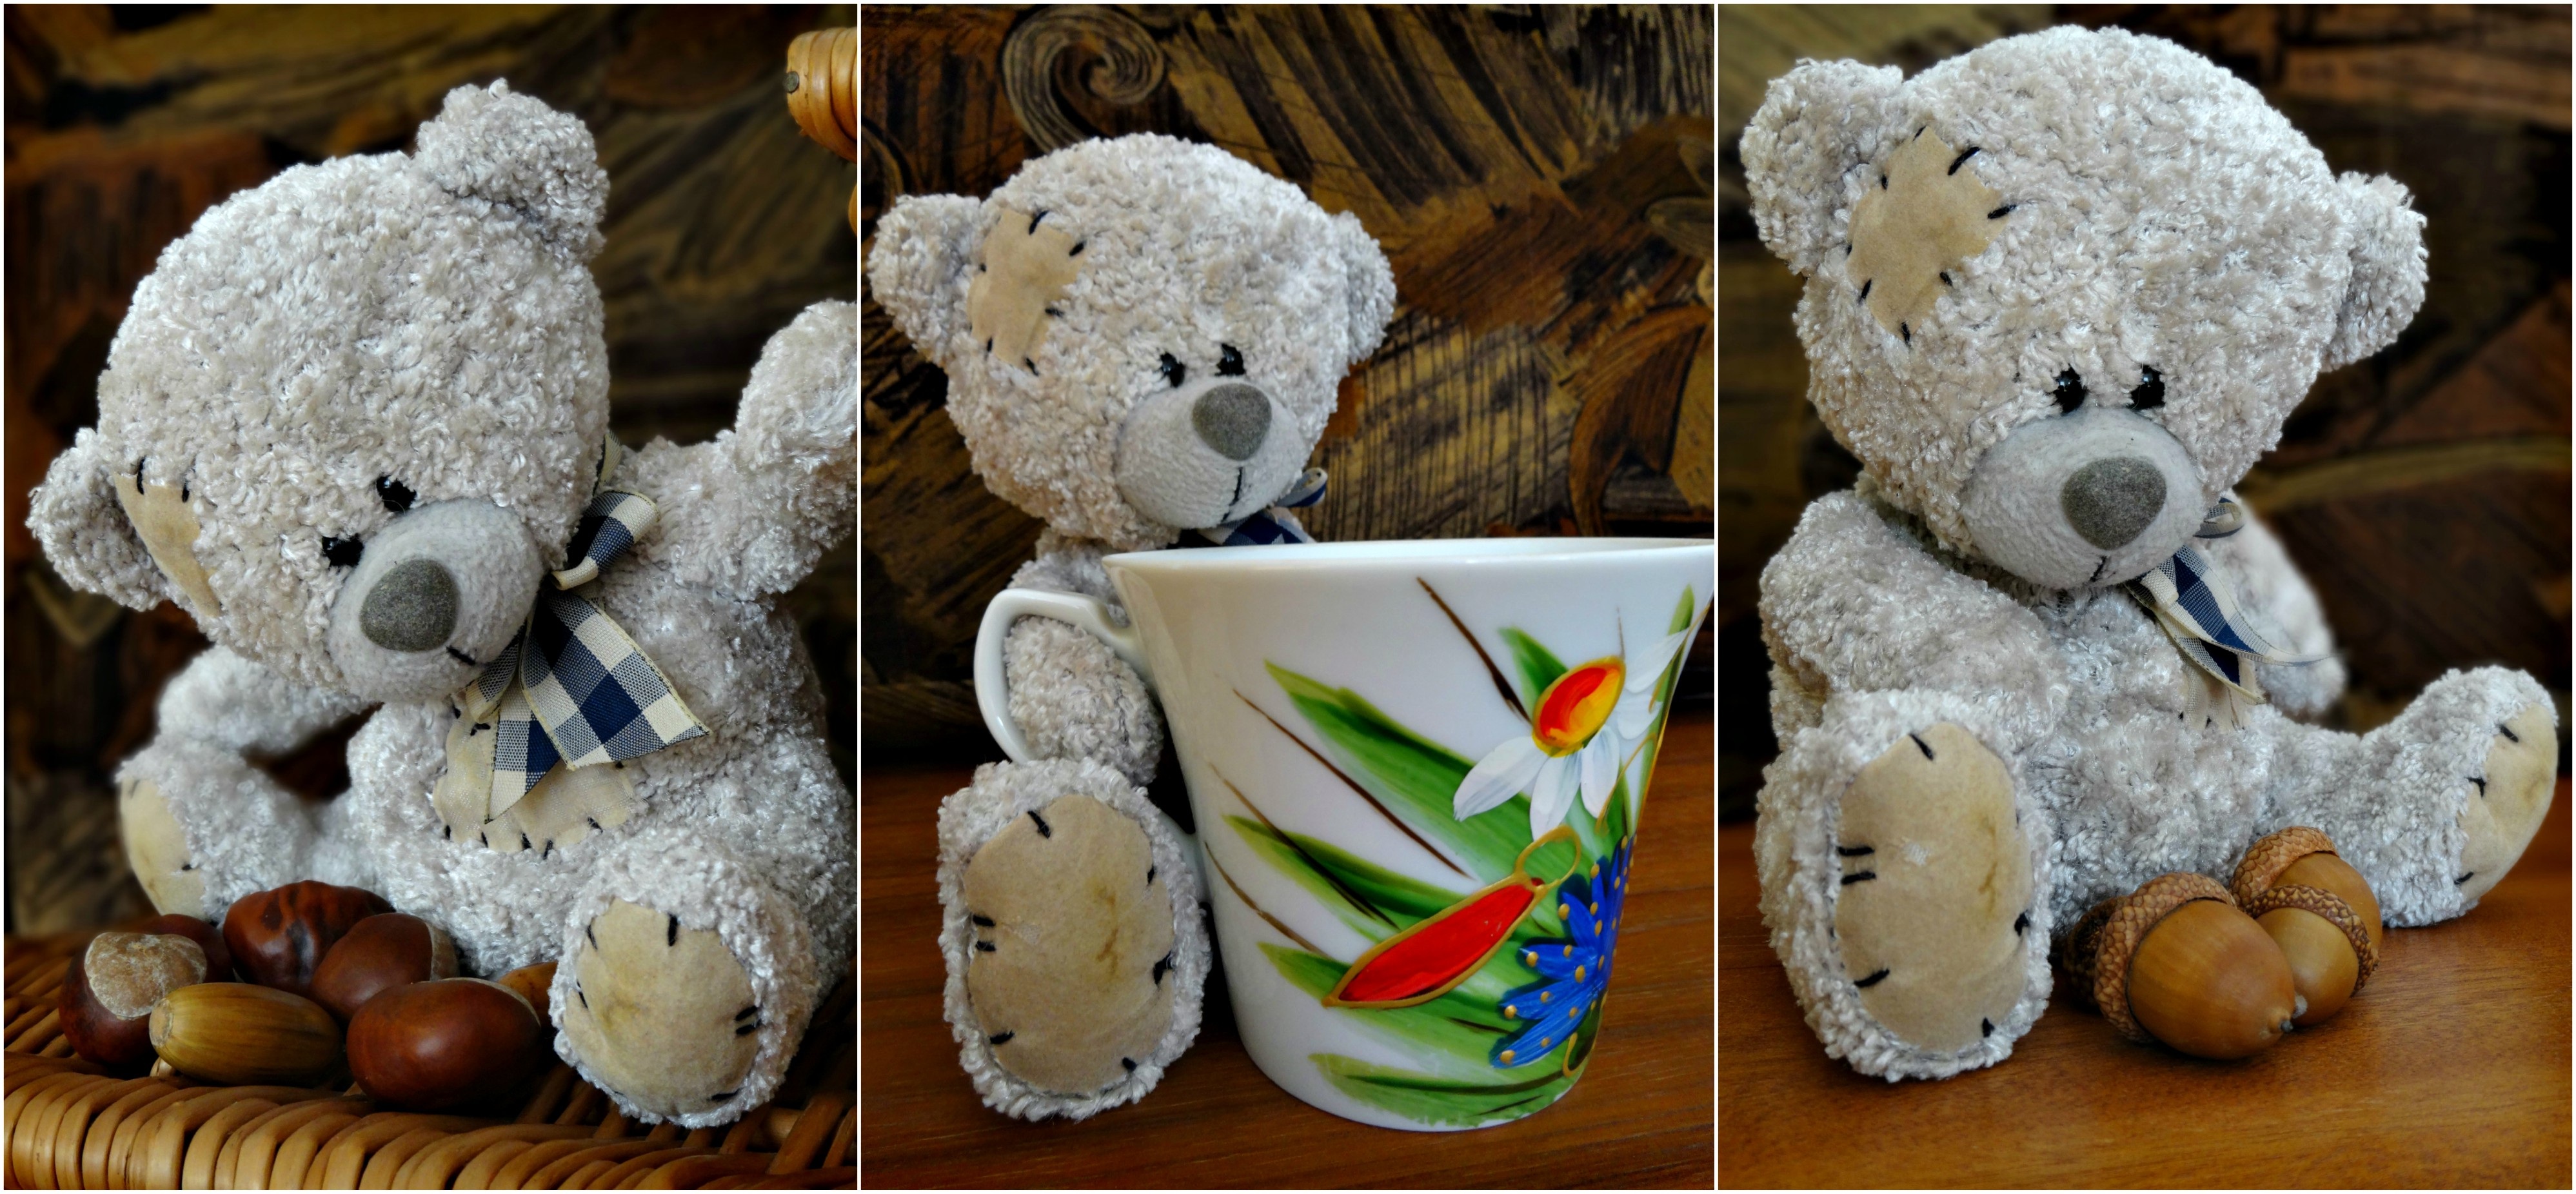
toy, teddy bear, art, snowman, collage, plush, cuddly, the mascot, plush mascot, misiek